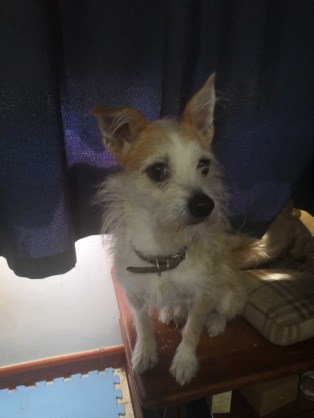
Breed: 3336-n000121-chinese_rural_dog